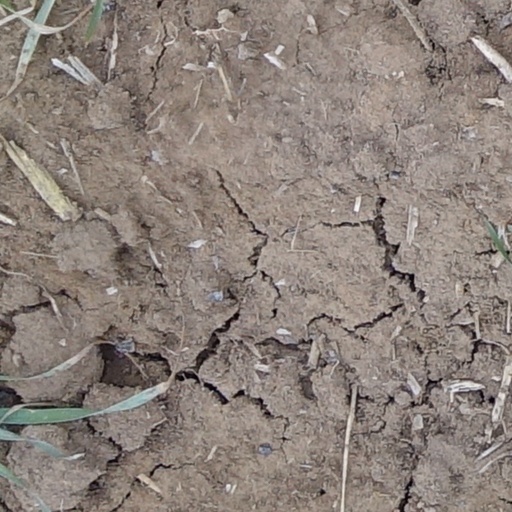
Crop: wheat